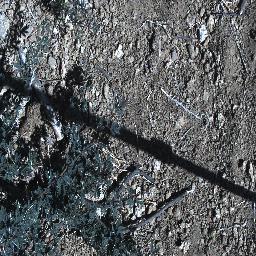
Label: prickly_acacia